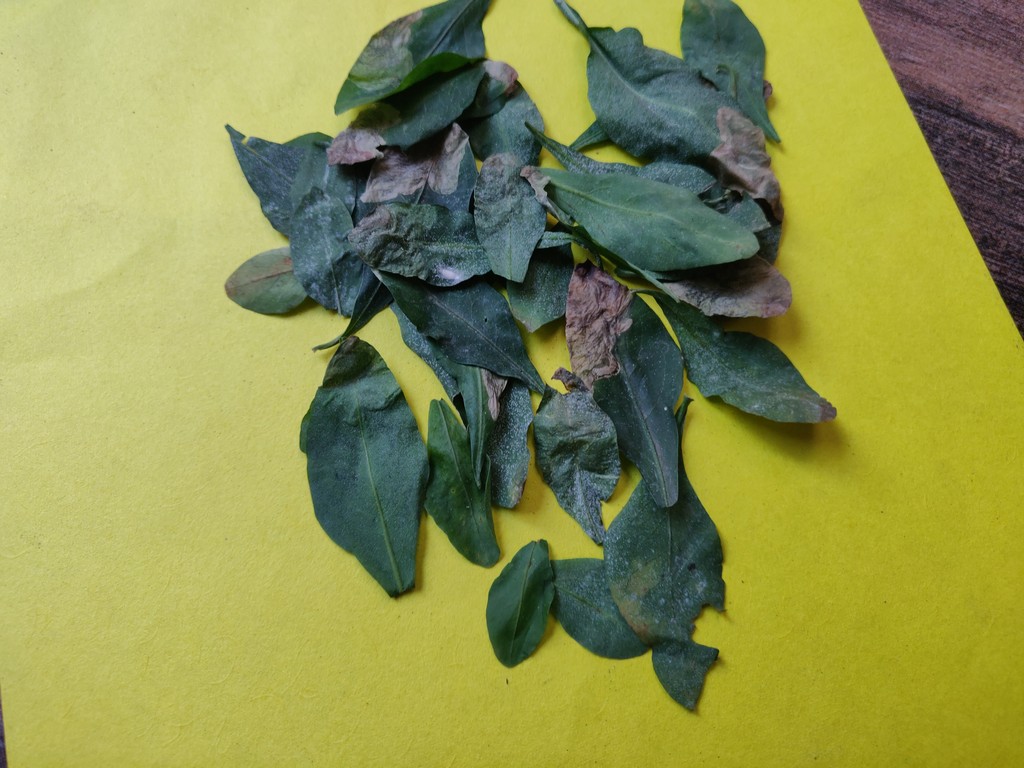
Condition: Unhealthy
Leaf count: multiple
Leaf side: unknown